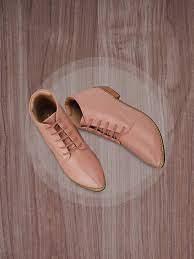
Label: Boat